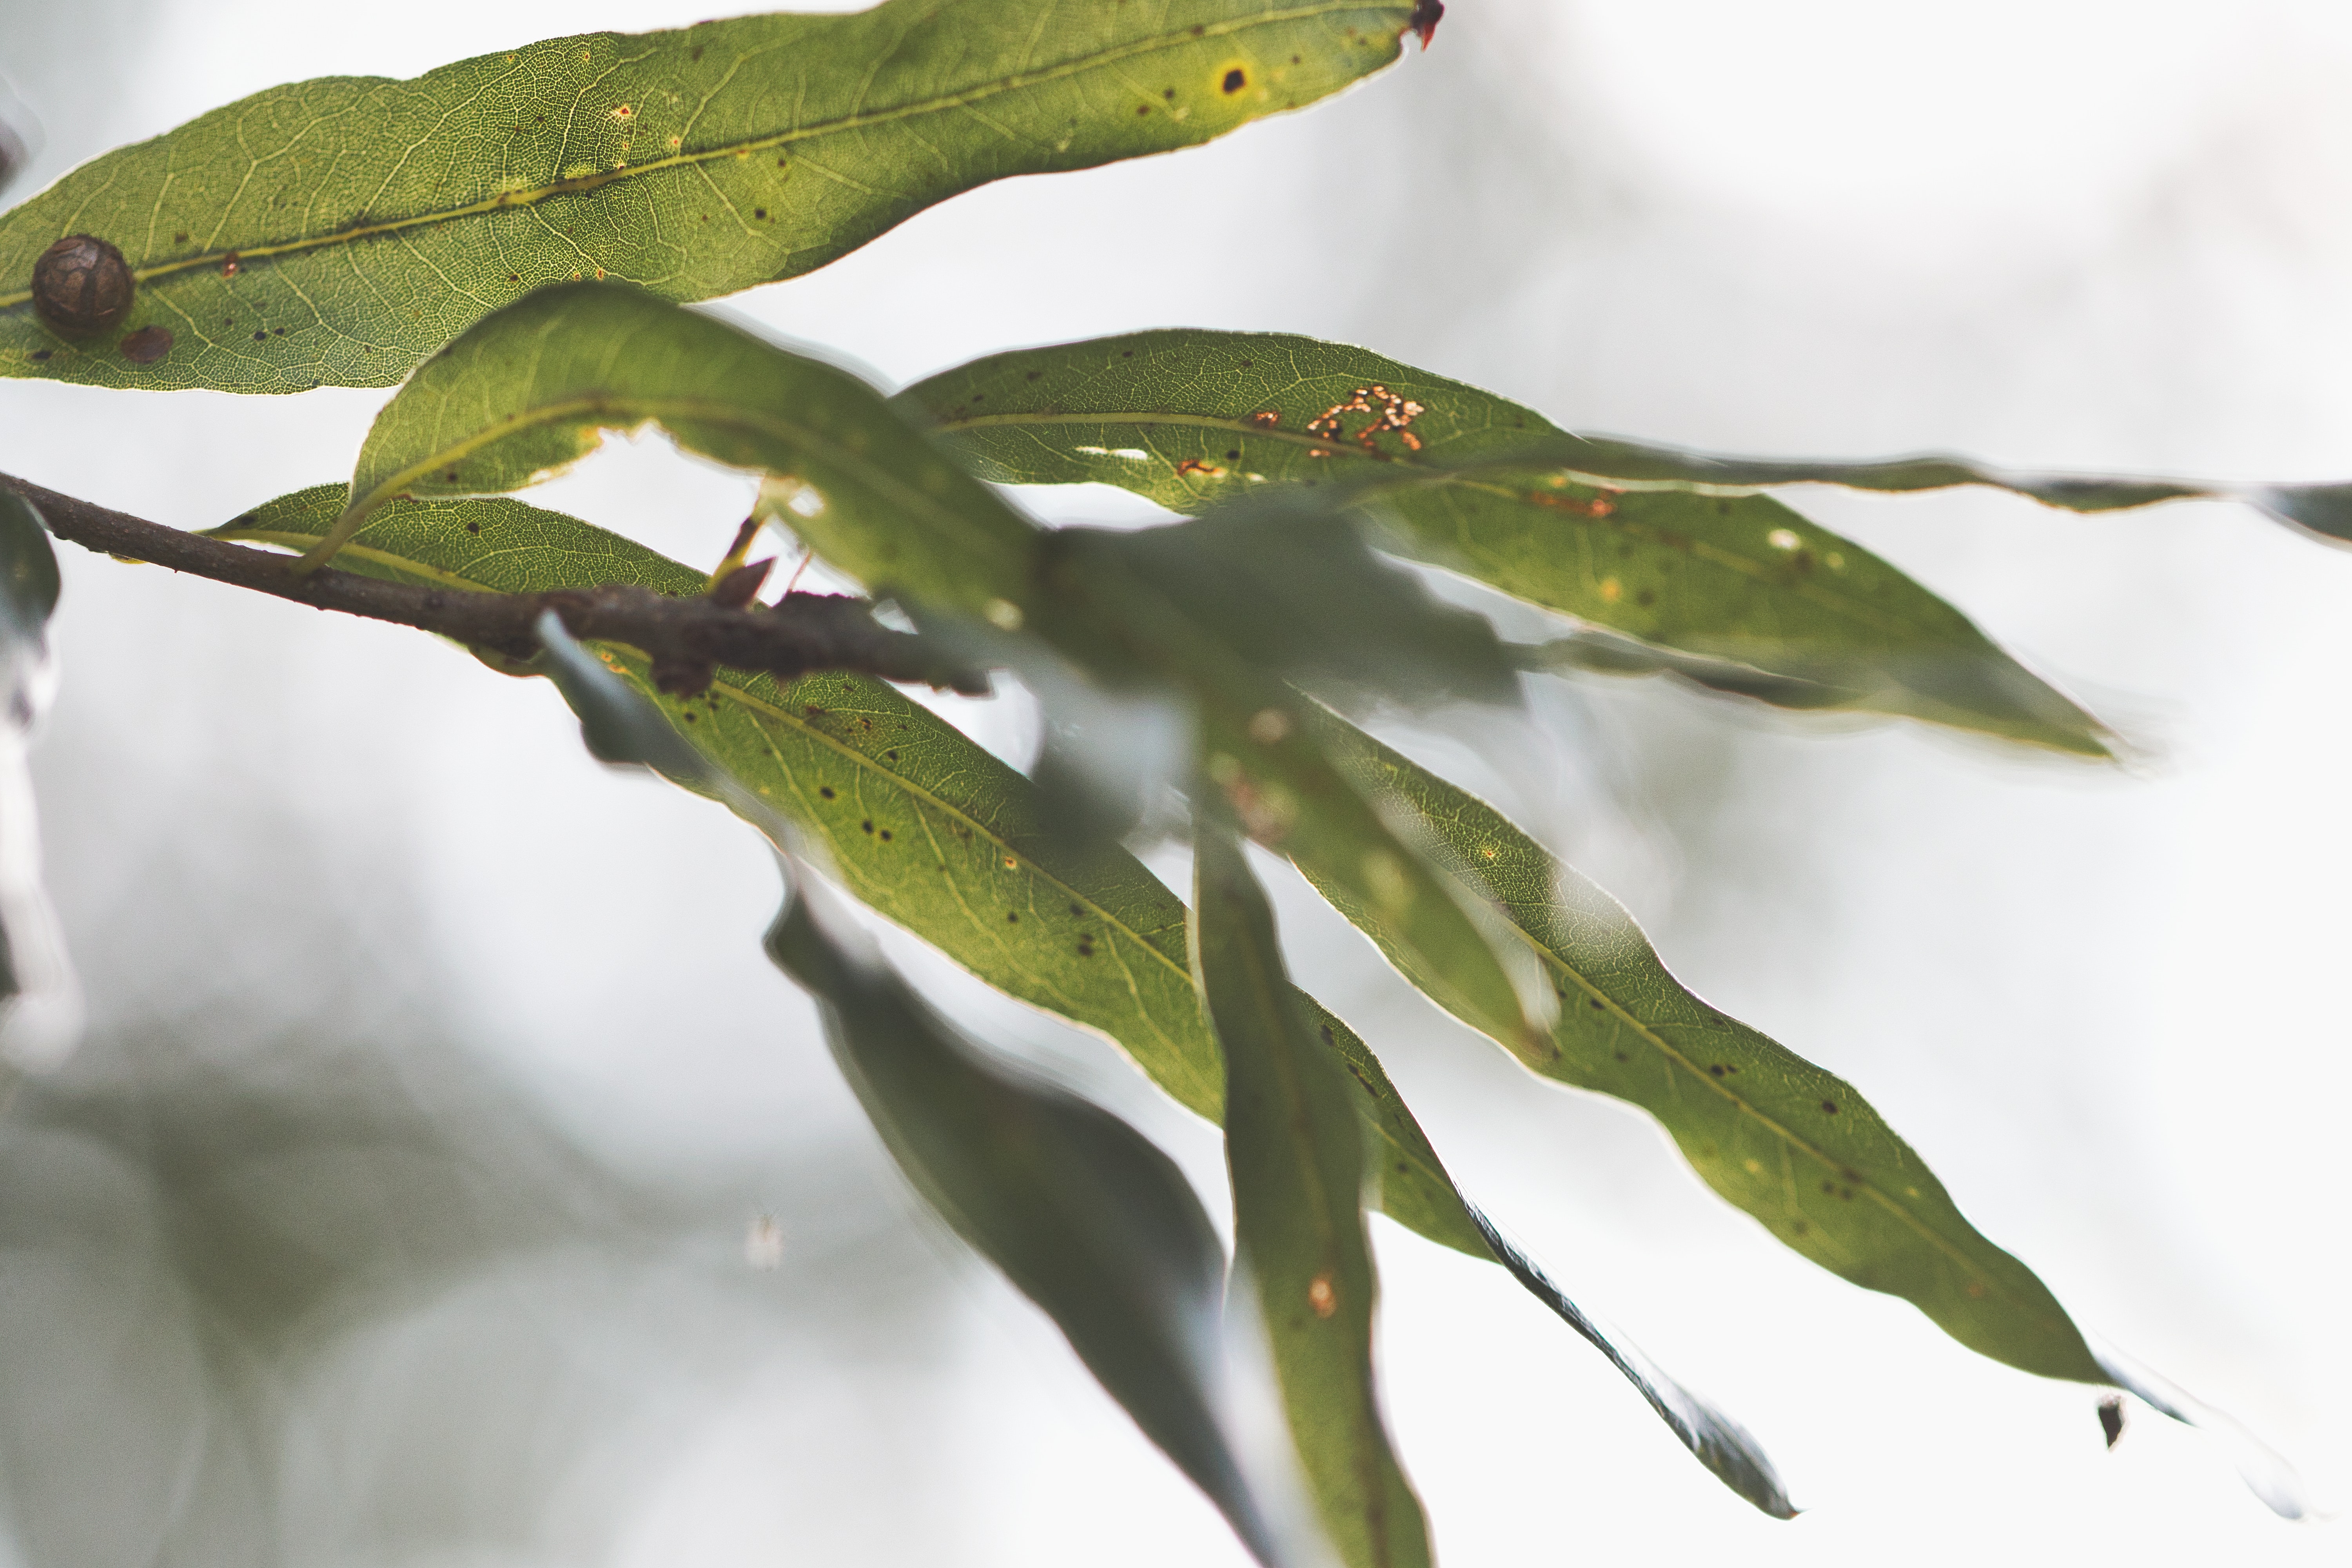
leaf, plant, flower, botany, branch, plant stem, tree, twig, plant pathology, flowering plant